Eastern Orthodox Church

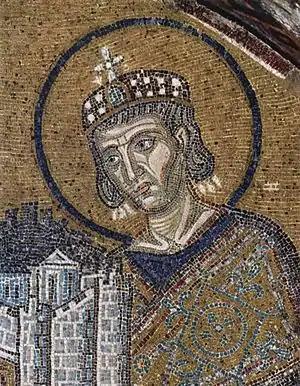
Emperor Constantine presents a representation of the city of Constantinople as tribute to an enthroned Mary and baby Jesus in this church mosaic (Hagia Sophia).

The first known use of the phrase "the catholic Church" ("he katholike ekklesia") occurred in a letter written from one Greek church to another (Ignatius of Antioch to the Smyrnaeans). The letter states: "Wheresoever the bishop shall appear, there let the people be, even as where Jesus may be, there is the universal [katholike] Church." Thus, almost from the beginning, Christians referred to the Christian Church as the "one, holy, catholic (from the Greek καθολική, 'according to the whole, universal') and apostolic Church". The Eastern Orthodox Church claims that it is today the continuation and preservation of that same early church.